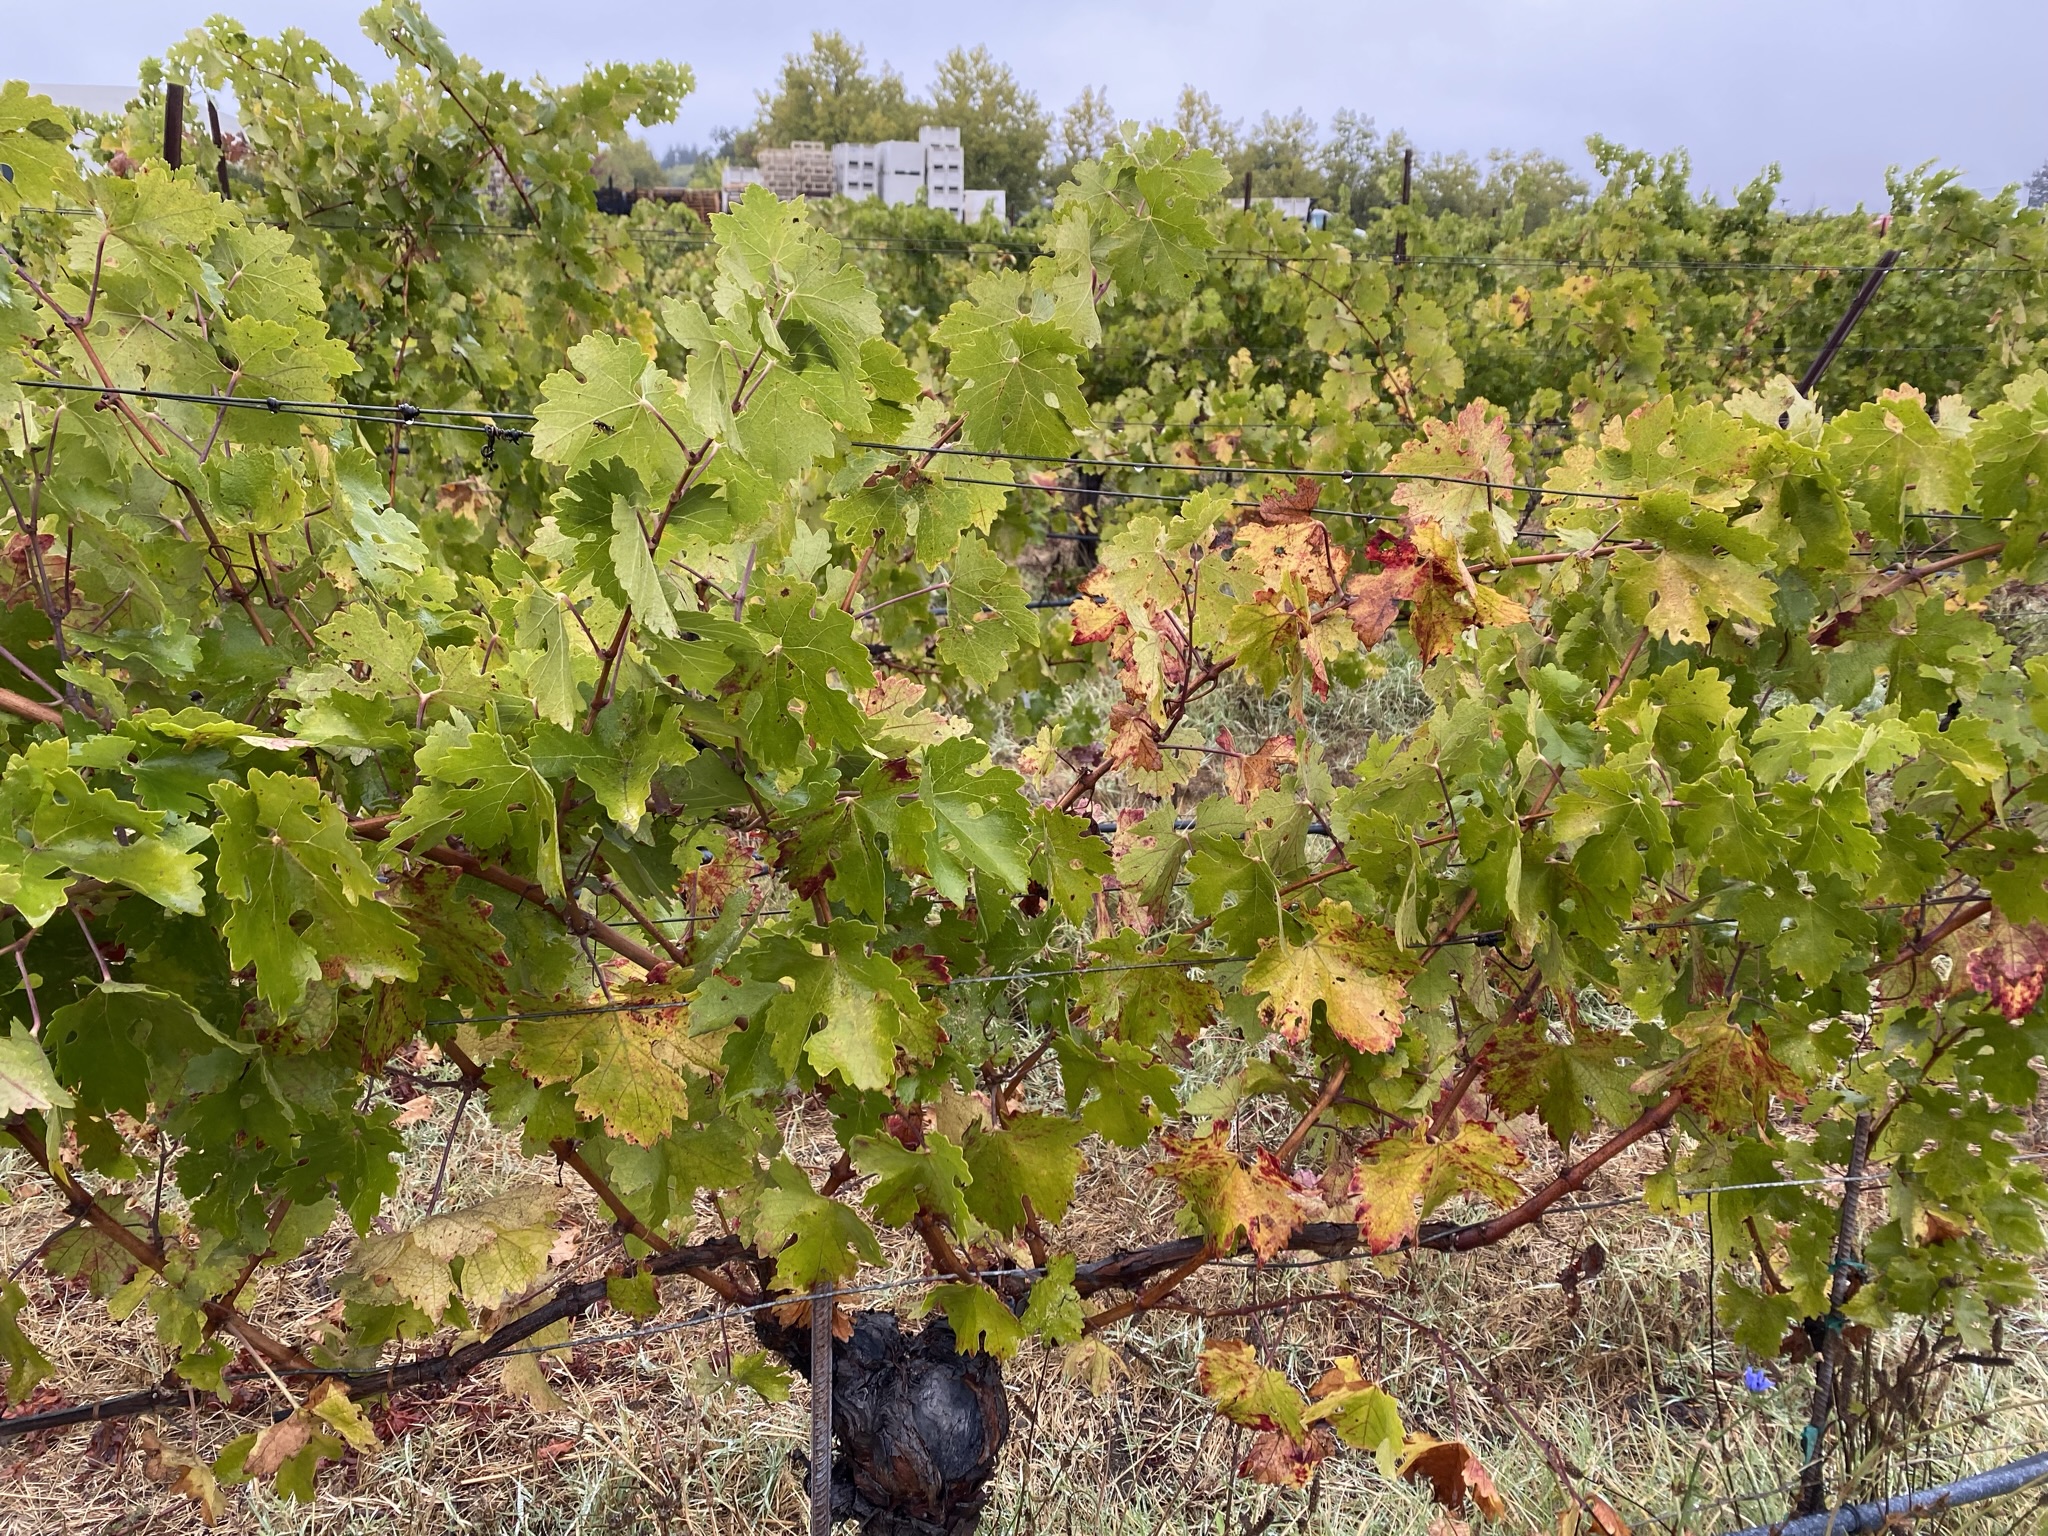
Label: Red Blotch